Andi Lila

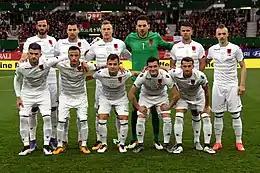
Lila (#2) lining up with Albania in March 2016.

The next manager of the national team also liked Lila's play and this earned him a call up by Arie Haan to his first game in charge which was a friendly against Poland on 27 May 2008. Lila started the game but was substituted at half time for Endrit Vrapi. The game ended in a 1–0 loss but the Albanians played well after conceding in the 3rd minute. Andi Lila managed to play another two games under Arie Haan, in a friendly against Liechtenstein and a 2010 World Cup qualifier against Malta. In both matches he came on as a substitute. Lila was regular in Albania's successful UEFA Euro 2016 qualifying campaign. He played in the last 15 minutes of the opening Group I match versus Portugal as Albania achieved a historic 0–1 win at Estádio Municipal, the first ever win against "Seleção das Quinas". Later in October 2014 Lila was a protagonist in the match against Serbia, which was also his 50th international appearance; he played as a starter until 42nd minute where the match was postponed due to Serbian fans launching flares onto the pitch. He along with other Albanian players were attacked by Serbian hooligans who came onto the pitch with chairs and other objects. Initially, UEFA awarded Serbia with a 3–0 win, but were deducted three points, leading both Serbia and Albania appeals to the Court of Arbitration for Sport, who on 10 July 2015, awarded Albania with a 3–0 victory and Serbia were still deducted three points. After winning 0–3 at Vazgen Sargsyan Republican Stadium against Armenia on 11 October 2015, Albania's spot at UEFA Euro 2016 was confirmed as team finished second in Group I with 14 points. On 21 May 2016, Lila was named in Albania's preliminary 27-man squad for UEFA Euro 2016, and in Albania's final 23-man UEFA Euro 2016 squad on 31 May. Lila was an unused substitute in the opening Group A match against Switzerland as Albania fall 0–1. His first European Championship appearance occurred later 16 June against hosts of France that won the match 2–0 at the last minutes. Lilaj also played as starter in last group match against Romania as Albania won 1–0 for first victory in a major football tournament. It was Albania's first win over Romania since 1948. Albania finished the group in the third position with three points and with a goal difference –2, and was ranked last in the third-placed teams, which eventually eliminated them.